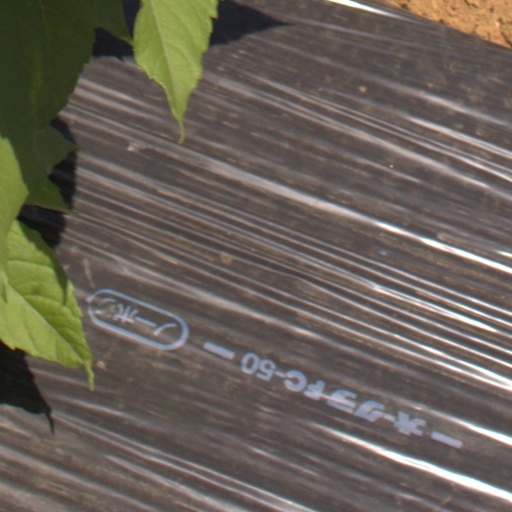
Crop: Jerusalem artichoke